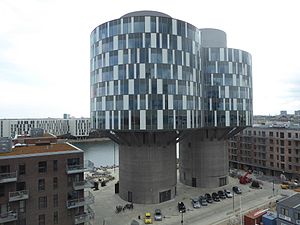
Portland Towers
Portland Towers set fra P-huset Lüders.
Portland Towers er en kontorbebyggelse beliggende ved Göteborg Plads i Århusgadekvarteret i Nordhavnen i København.